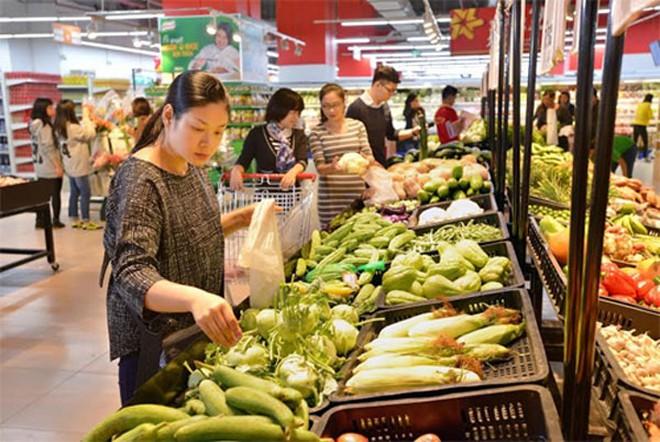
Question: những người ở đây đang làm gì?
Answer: những người ở đây đang đi mua sắm